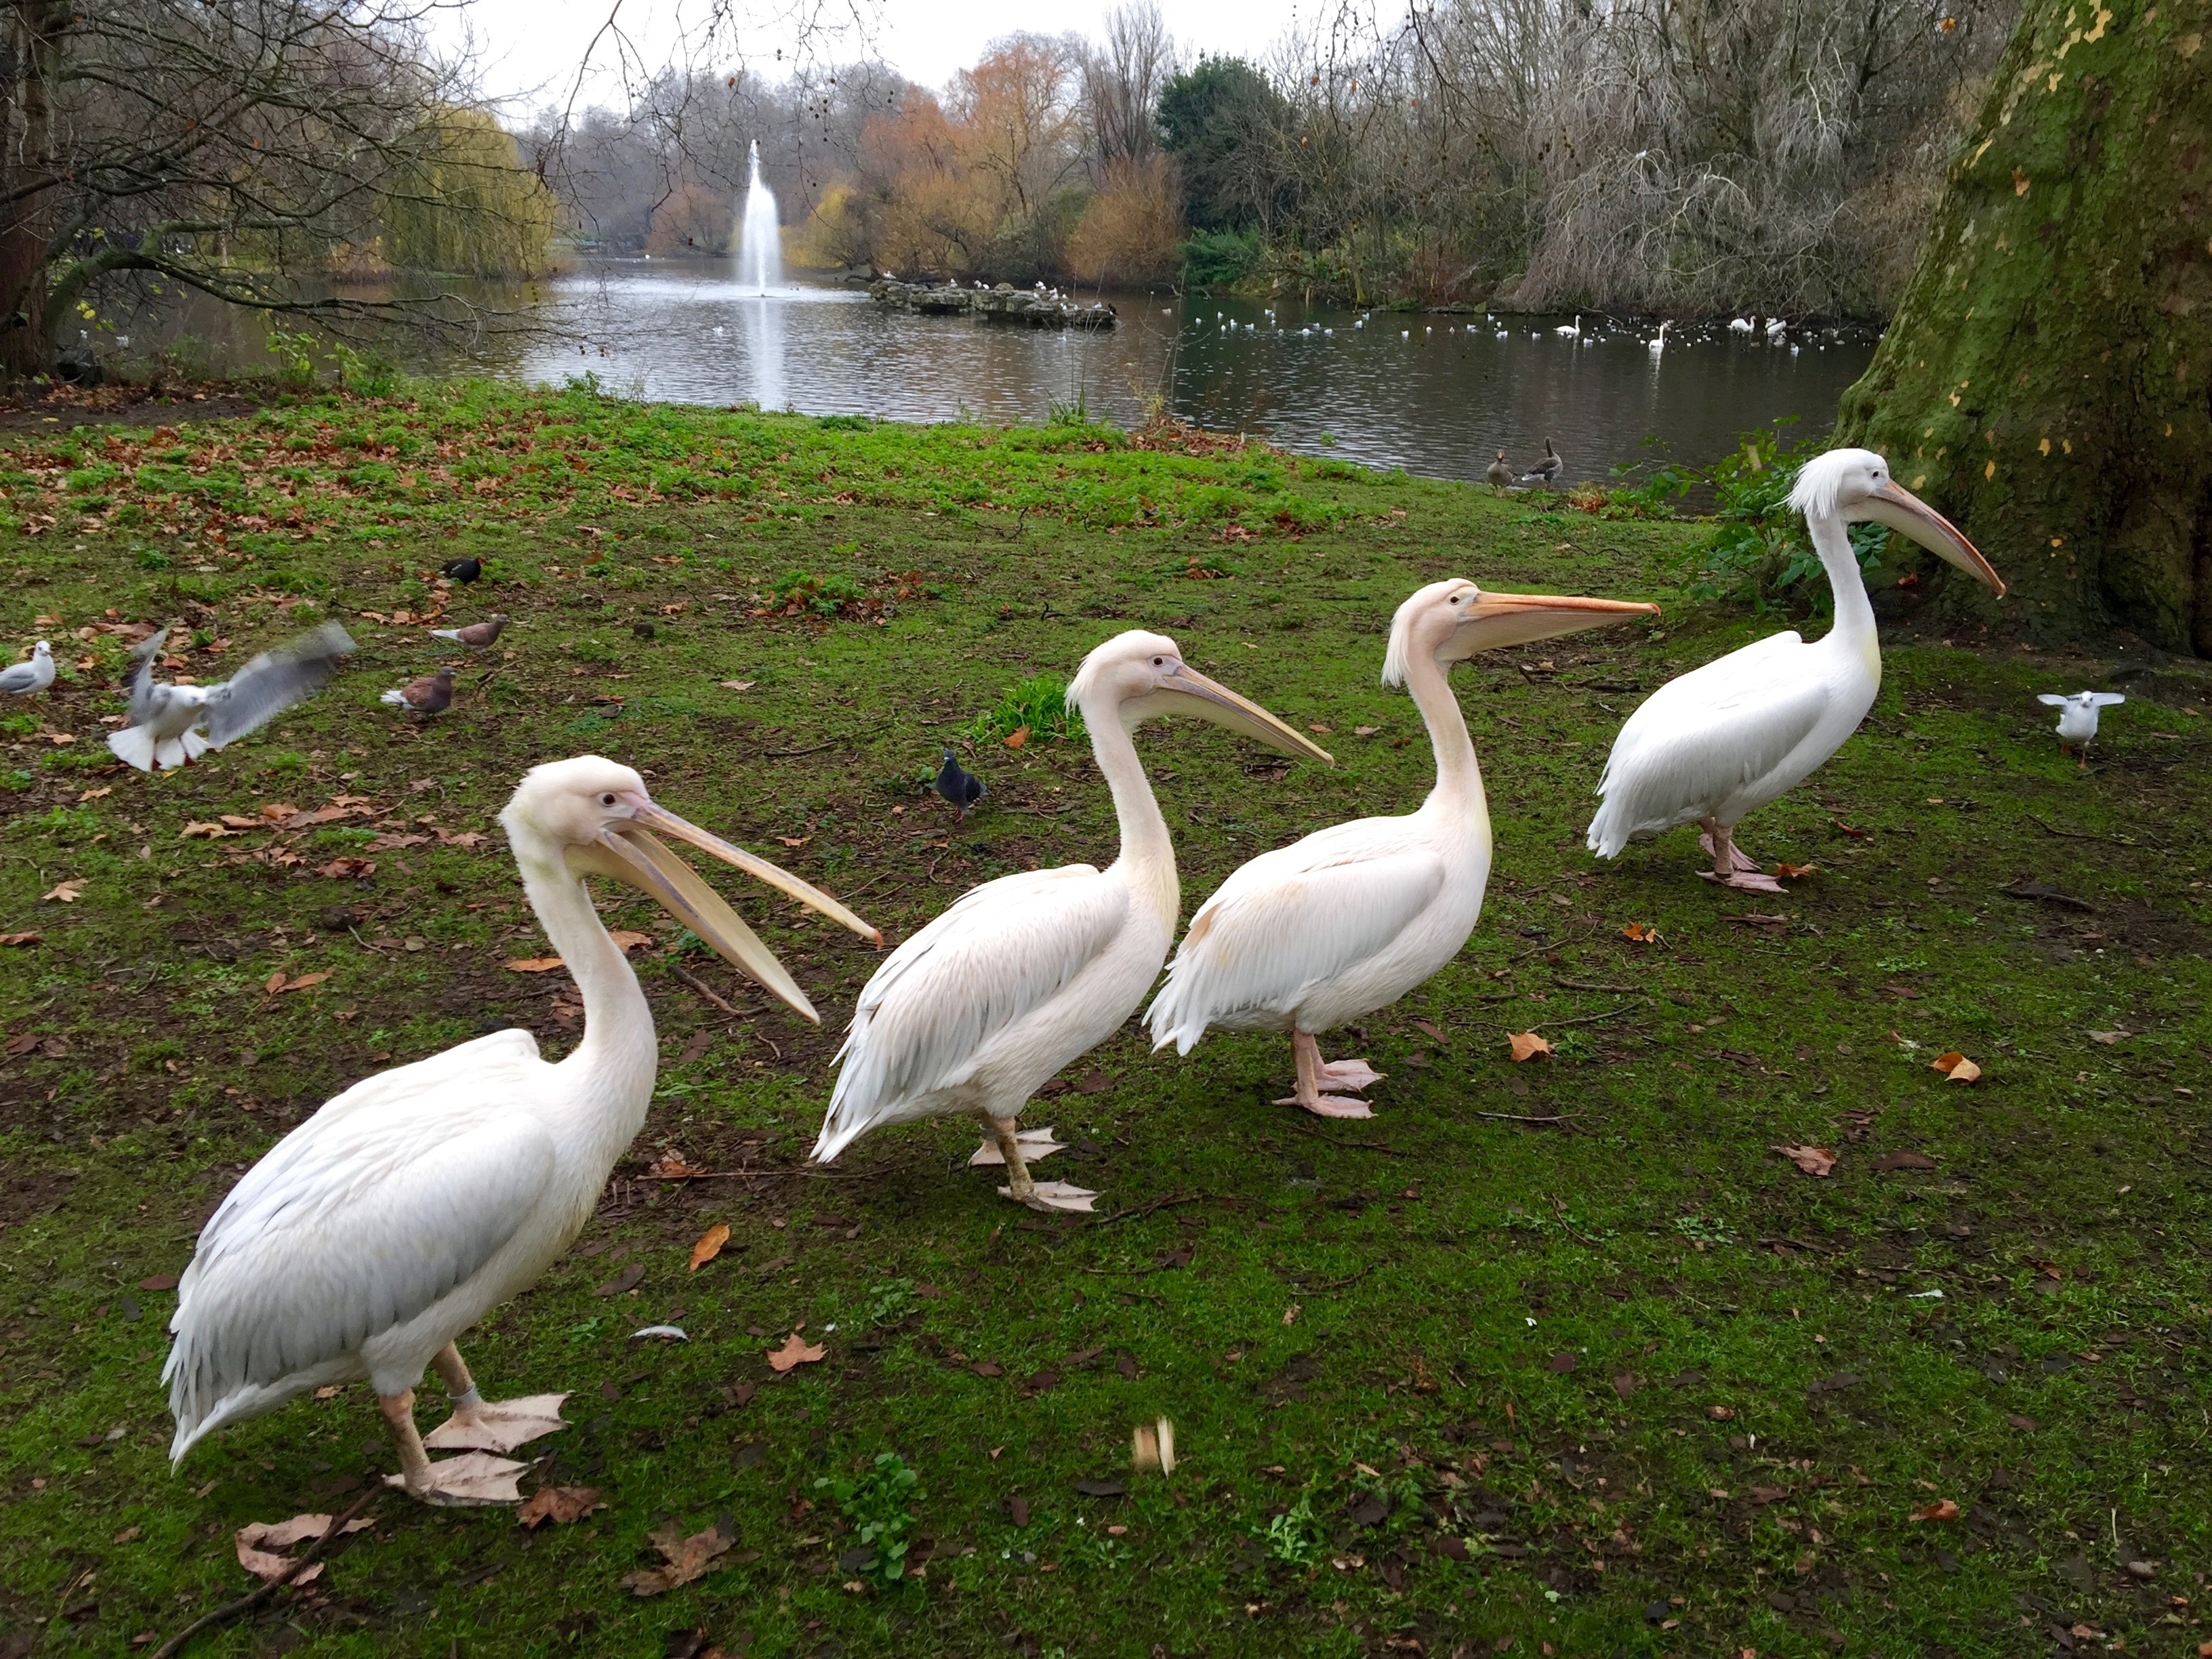
nature, bird, pond, wildlife, park, fauna, poultry, england, bank, animals, vertebrate, funny, creature, beautiful, bill, waterfowl, egret, pelicans, water bird, wildlife photography